Brathay Trust

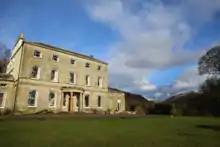
Brathay Hall, HQ of Brathay Trust, photographed in 2014.

In the mid-1960s, Brathay began to offer leadership and training and development programmes, targeted to adults from commercial companies, the government and other organisations. In 1963, the Francis C. Scott Charitable Trust was set up, with Scott's son Peter acting as the trust's chairman. The trust was a major source of funding for Brathay during its early years, though over time, Brathay became less reliant on the Scott family funds until the current position where the two trusts are entirely separate financially.